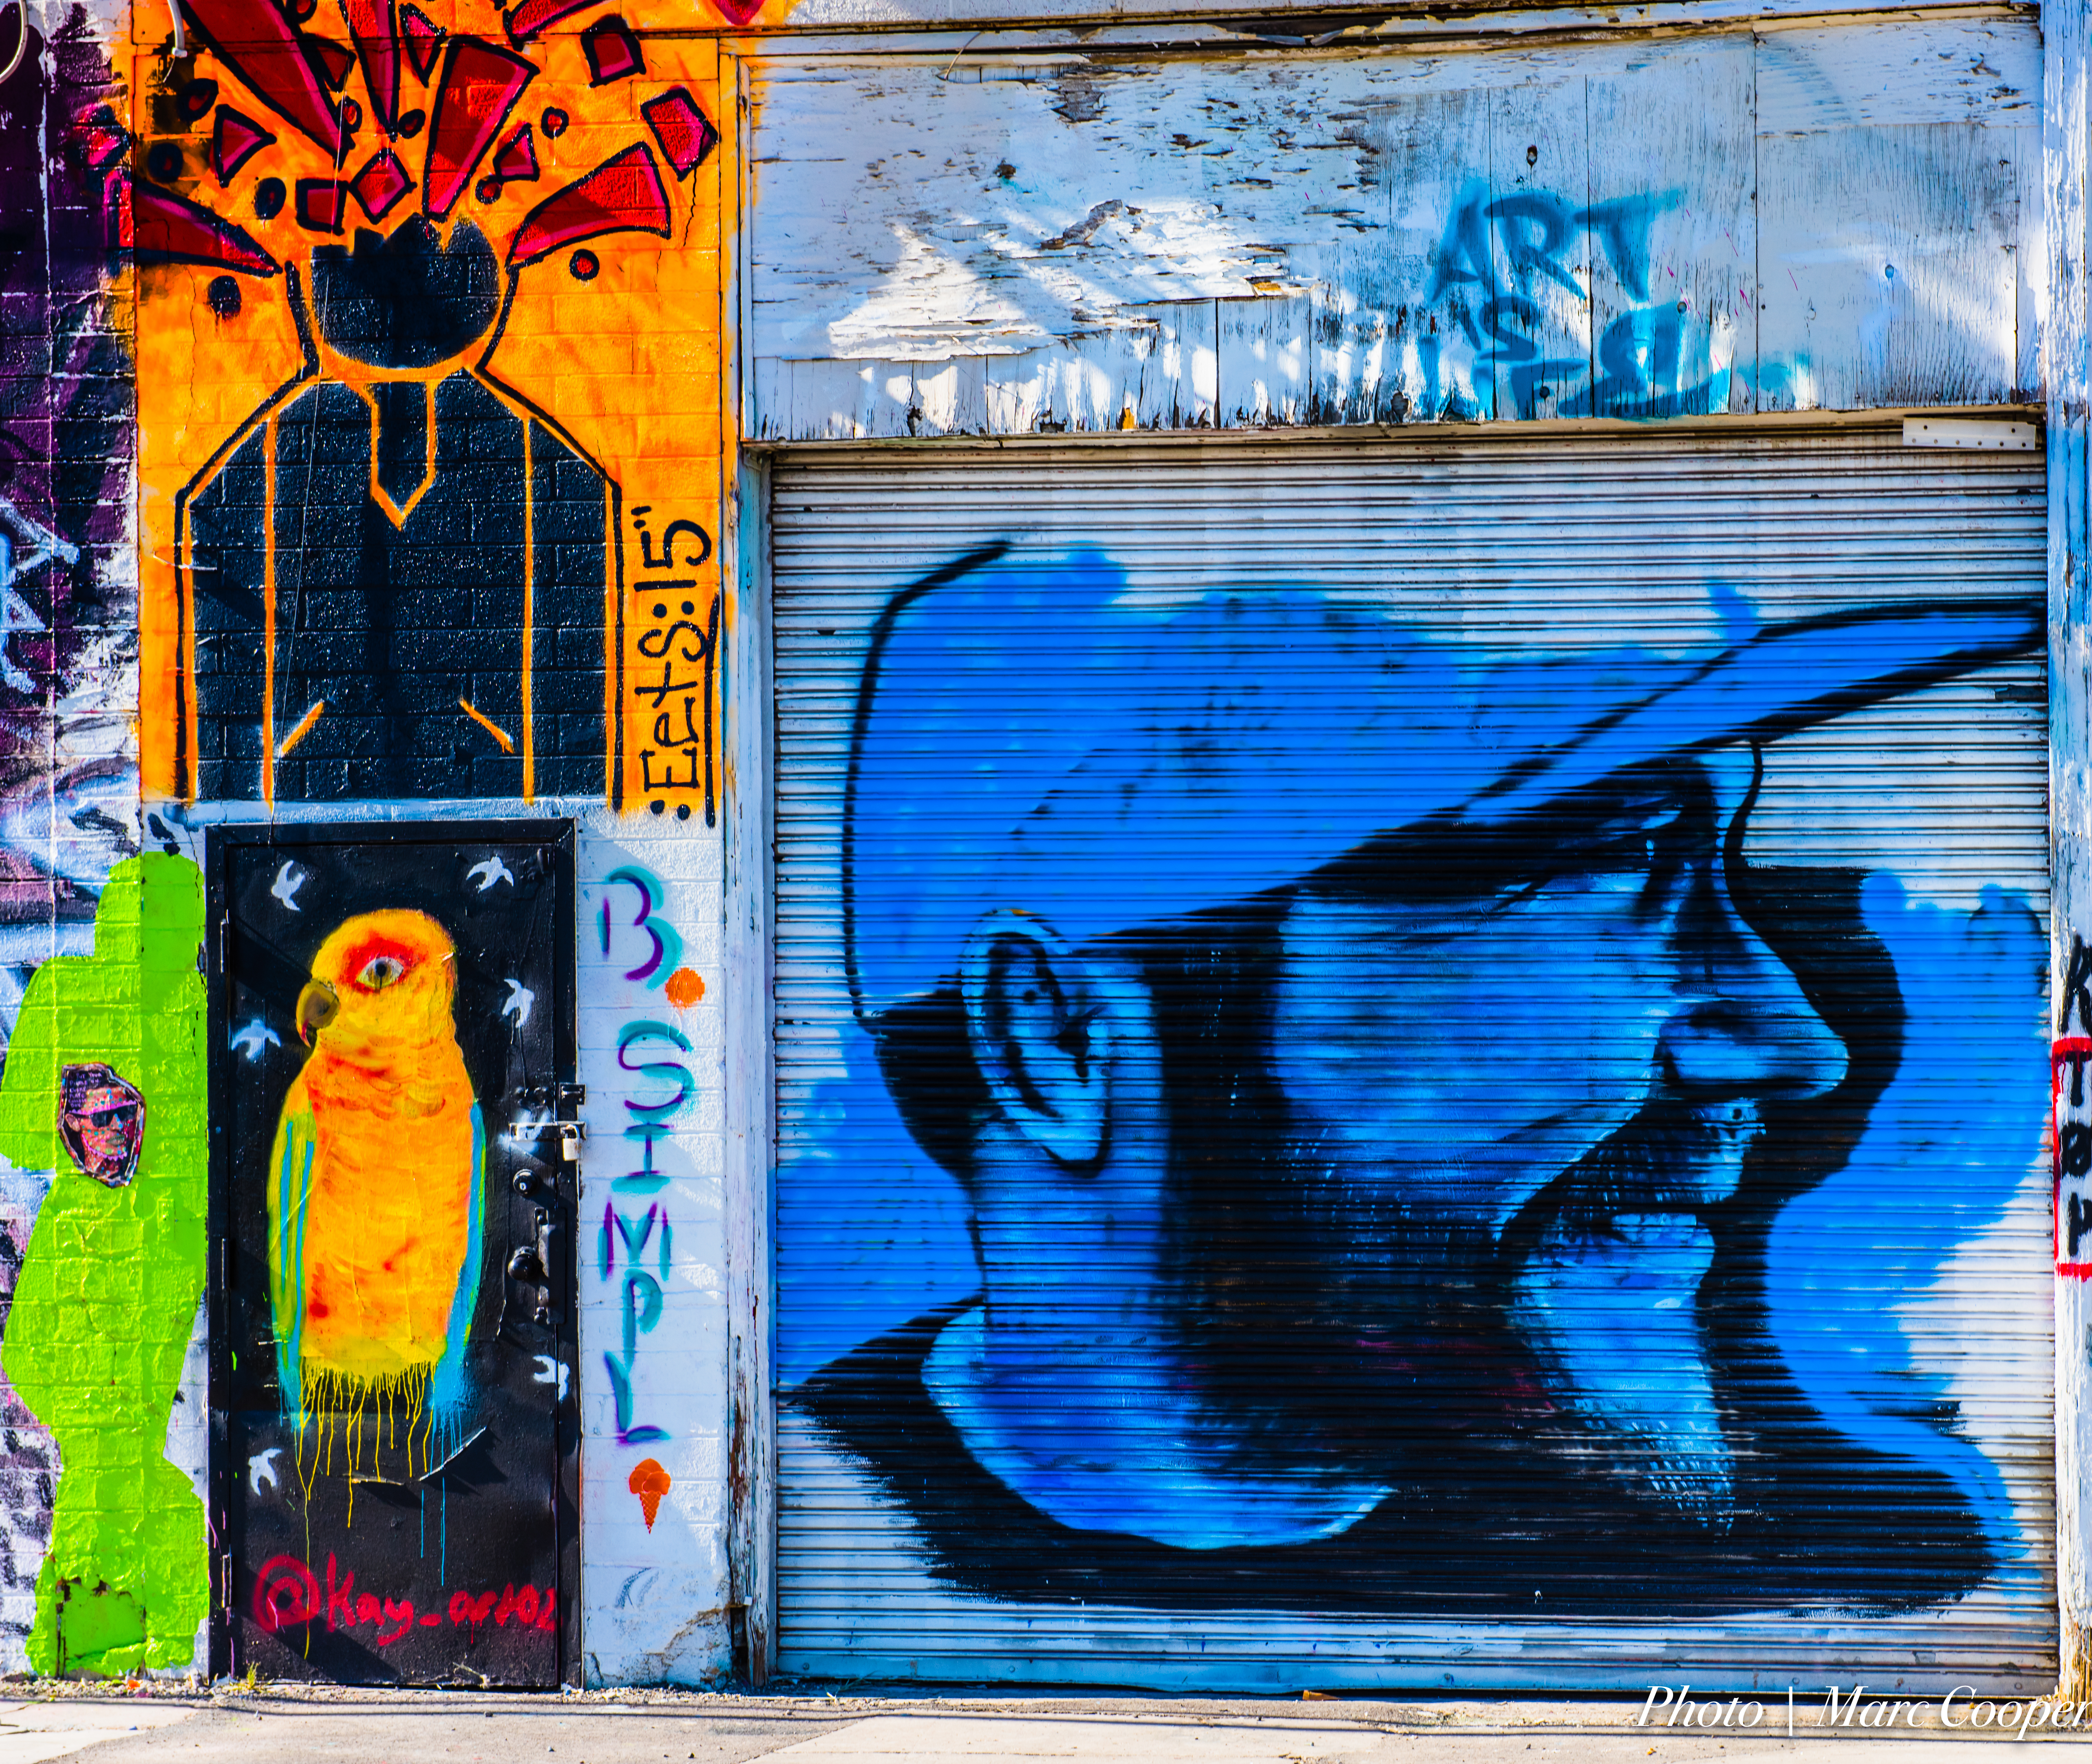
street, color, graffiti, painting, street art, art, illustration, mural, collage, streetart, poster, murals, downtownvegas, vegasart, vegasstreetart, vegasmurals, lasvegas, modern art, urban area